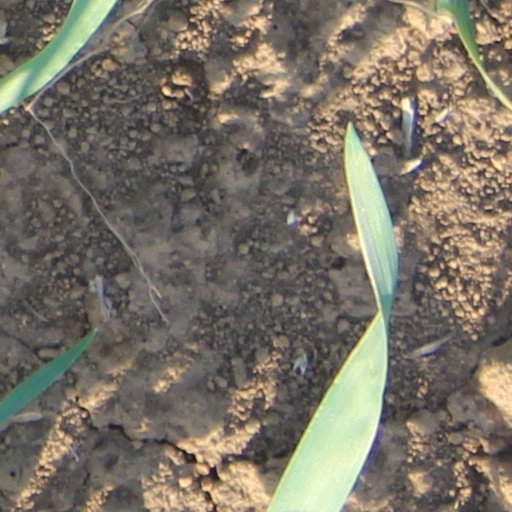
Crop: wheat